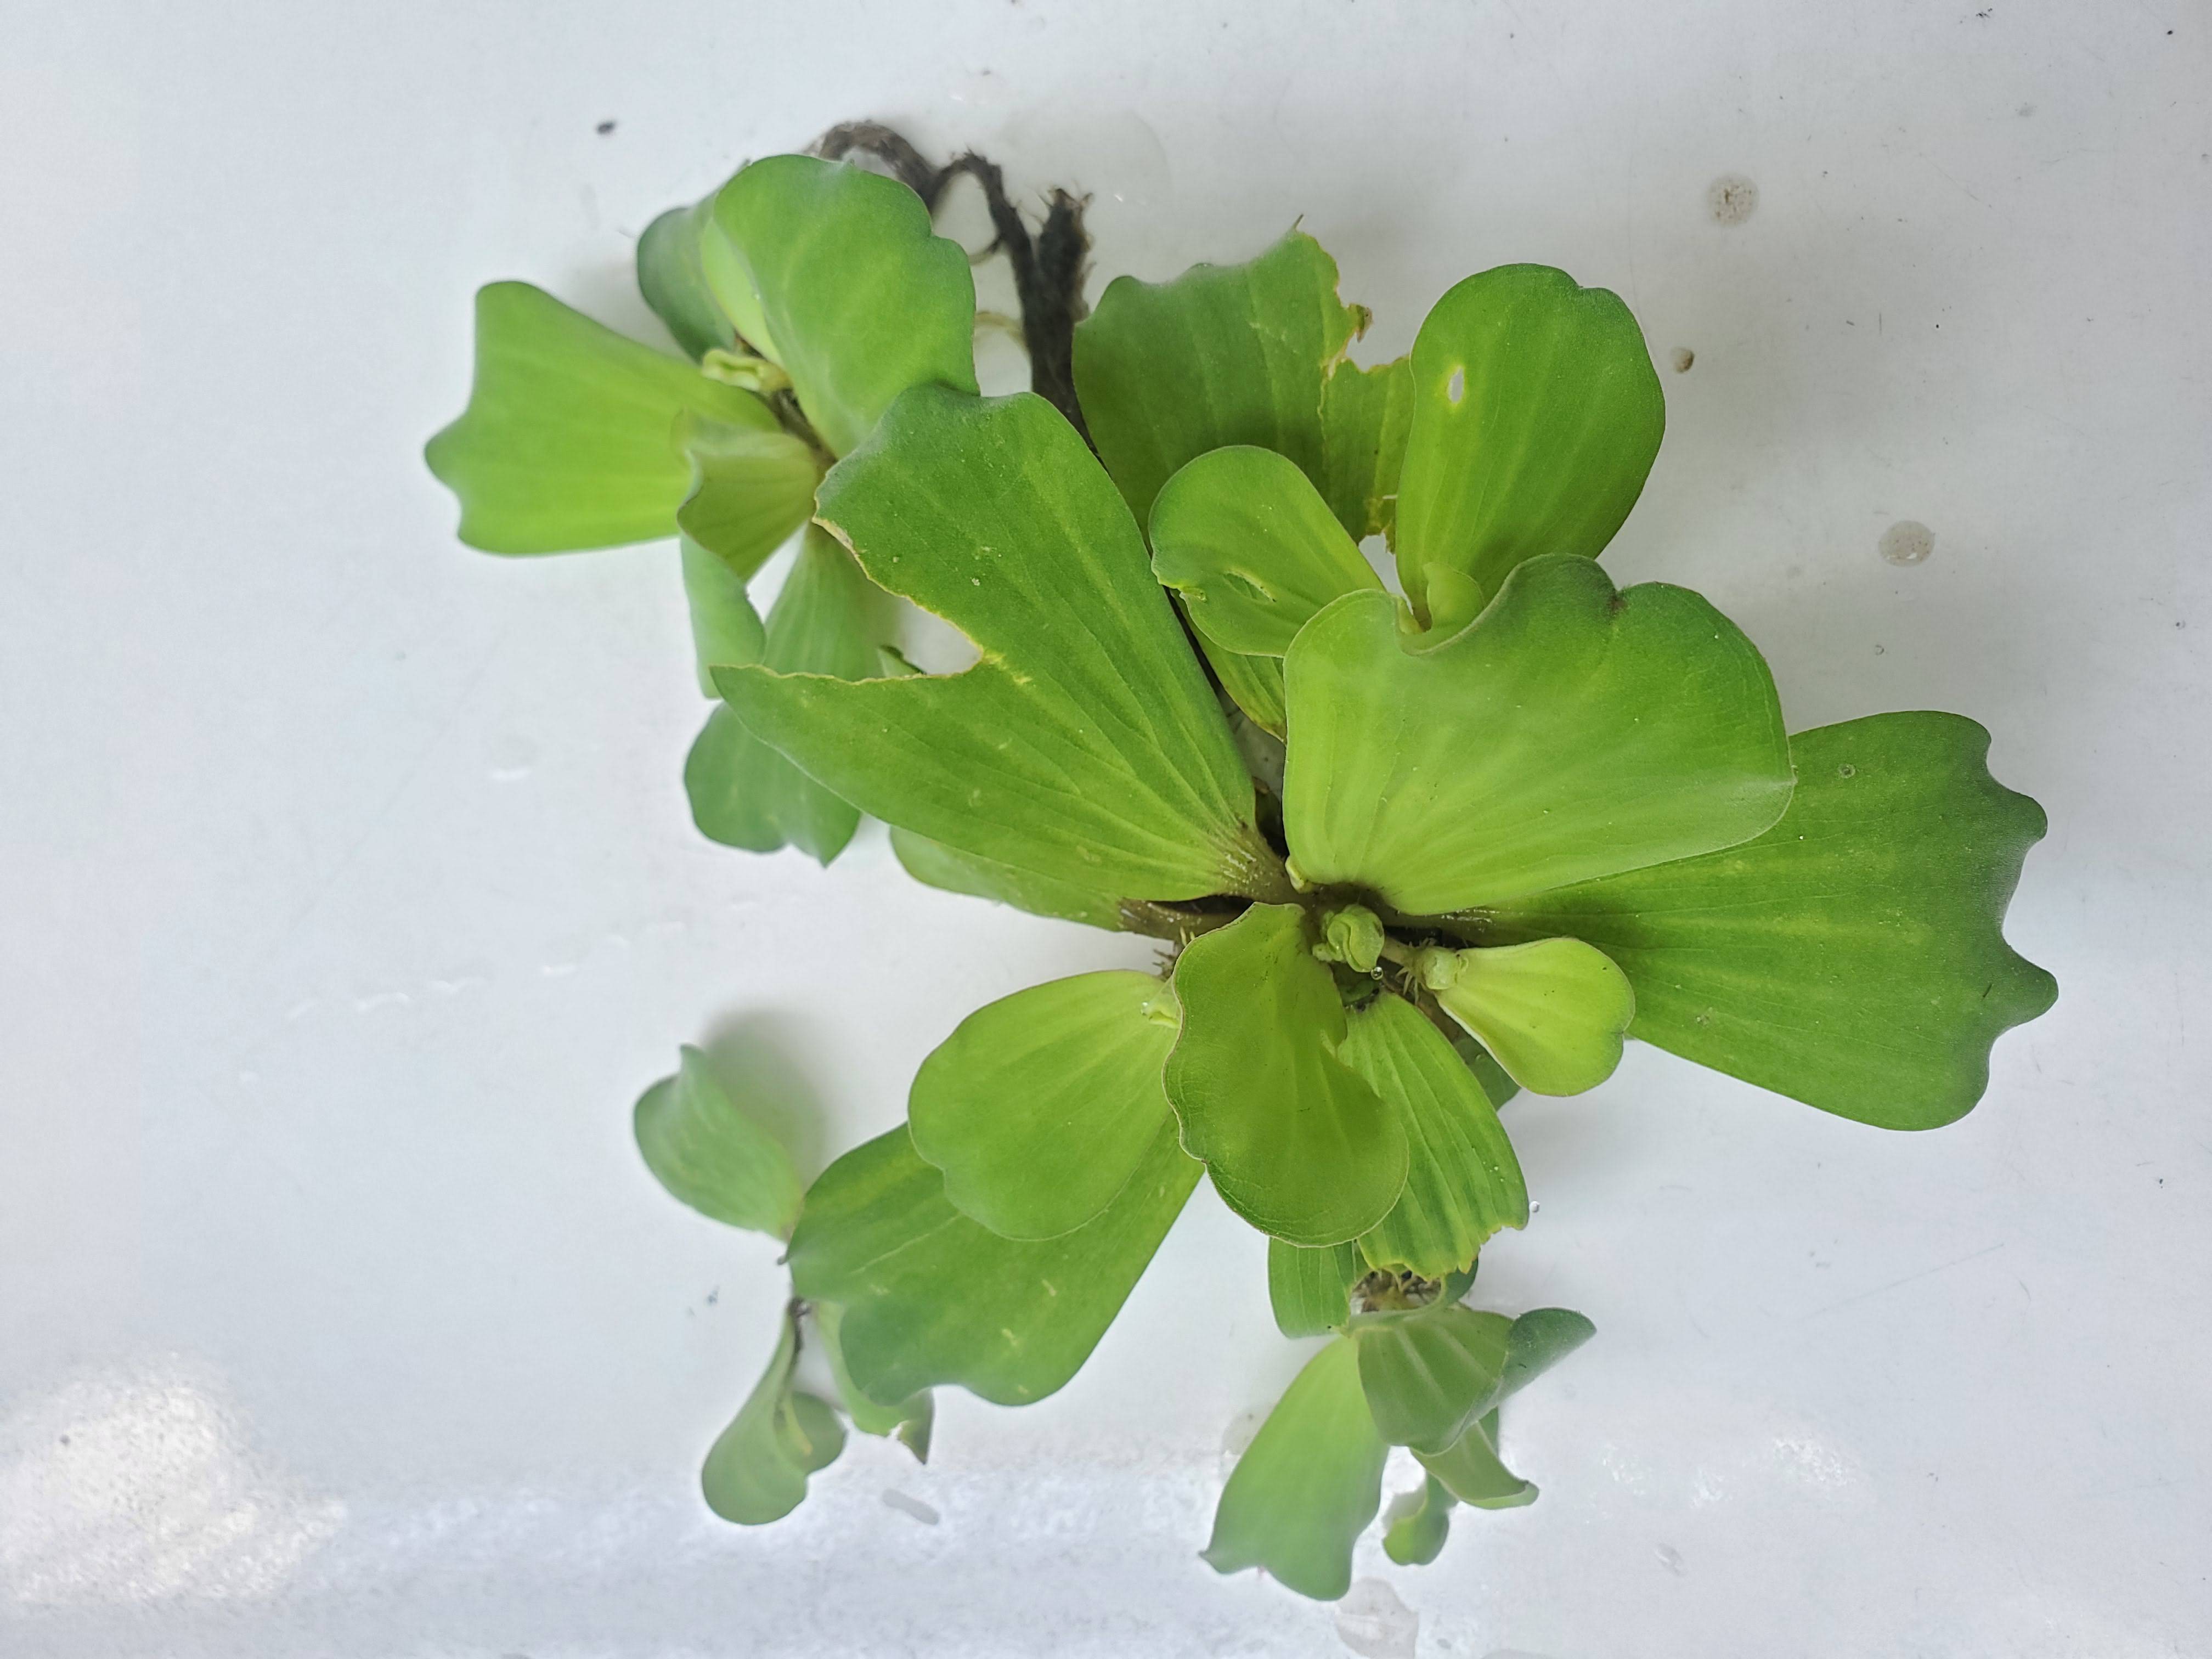
Species: Water Lettuce (Pistia stratiotes)